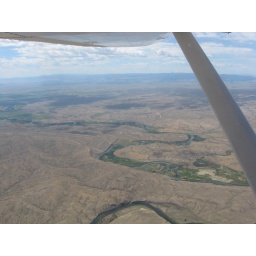
More of the same river life. This is the only source for water in these areas.